Bye, New South Wales

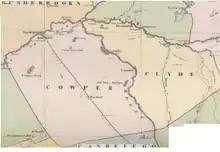
Map of Clyde and Cowper Counties 1886 by John Sands.

Bye, New South Wales is a Bounded locality of Bourke Shire and a civil Parish of Cowper County, New South Wales.